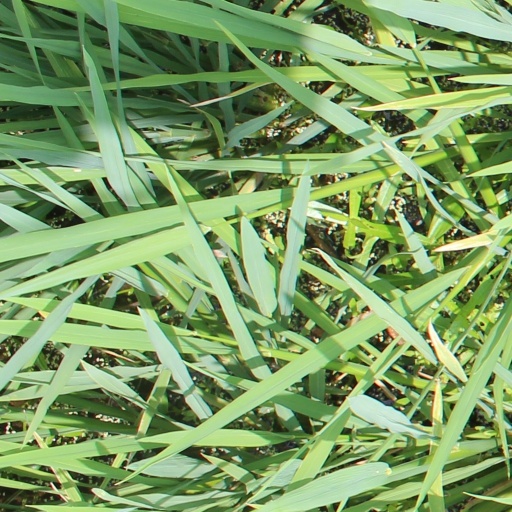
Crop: rice